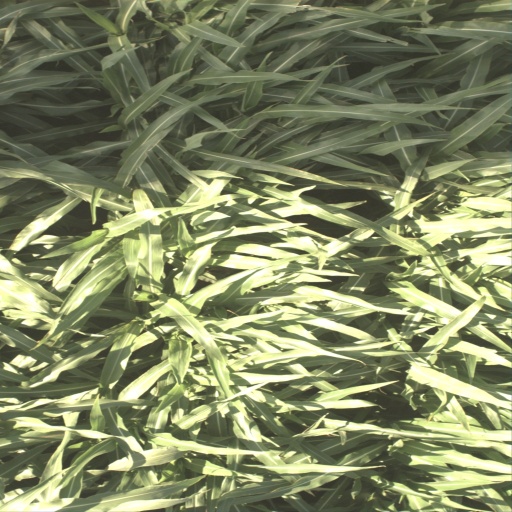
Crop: sorghum